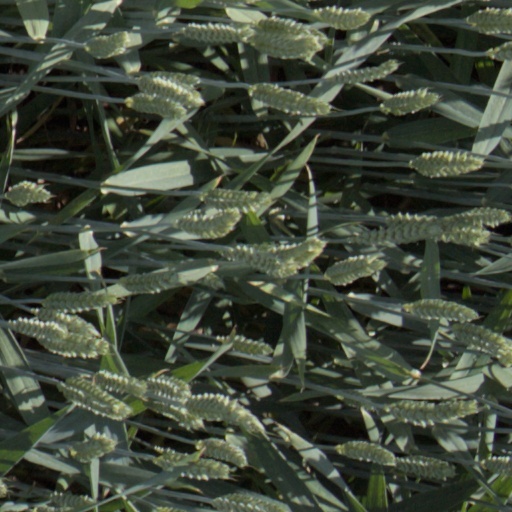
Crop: wheat